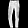
Label: Trouser